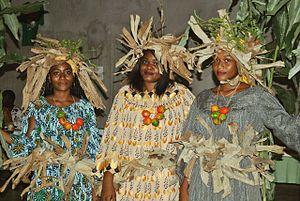
Princesses du peuple Sawa lors de ma célébration du culte de l'eau par ledit peuple . This is an image from Cameroon
La région du Littoral est l'une des dix régions du Cameroun, située dans le sud-ouest du pays. Son chef-lieu est Douala.